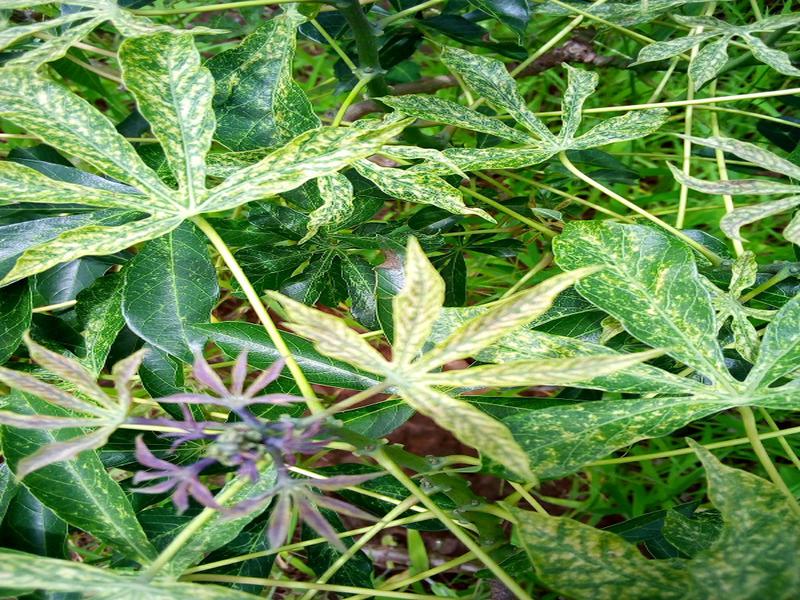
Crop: cassava
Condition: green_mottle